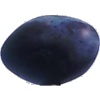
Label: Plum 3